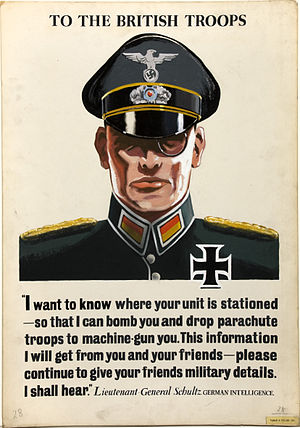
Spionage
Plakat fra 2. Verdenskrig med advarsel til britiske tropper om ikke at give information til tyske spioner.
Spionage er en praksis hvis formål det er at opsnappe hemmeligholdte informationer om andre, for eksempel stater eller firmaer, uden deres viden. En person som begår spionage kaldes en spion og siges at spionere.